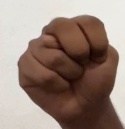
ASL sign: N